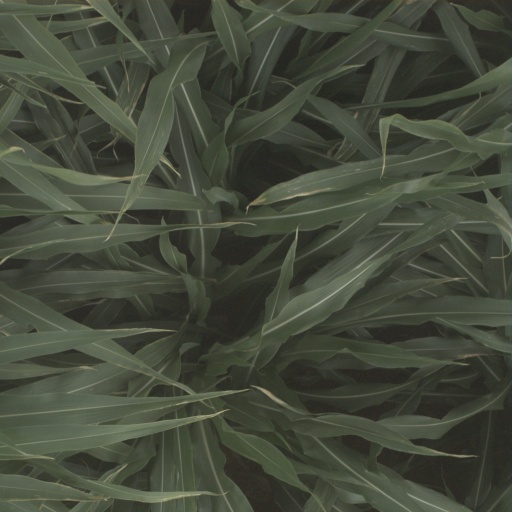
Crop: sorghum